Indiana Air National Guard

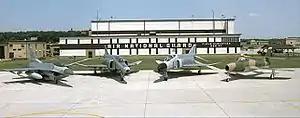
Historical aircraft assigned to the 113th Air Support Operations Squadron at Hulman Field. Shown is an F-16C (1991–2008), F-4C (1979–1987), F-4E (1987–1991) and an F-84F (1958–1971).

On 1 October 1962, the 113th Tactical Fighter Squadron was authorized to expand to a group level, and the 181st Tactical Fighter Group was established by the National Guard Bureau. The 113th TFS becoming the group's flying squadron.